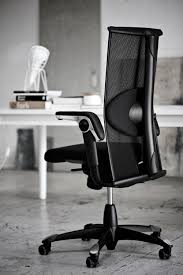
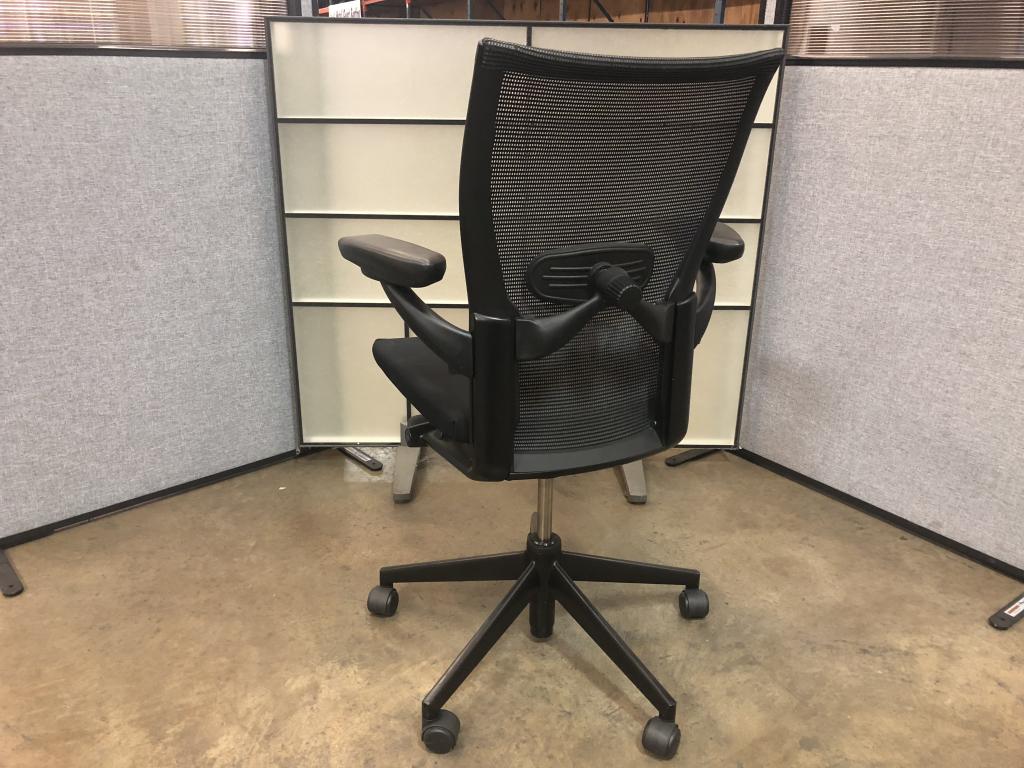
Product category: items_chair
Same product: no